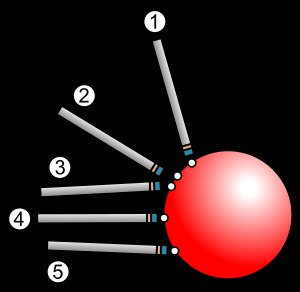
Pool
Stødmuligheder/-teknikker